BMW in Formula One

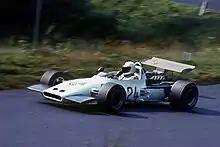
Gerhard Mitter was killed as a result of crashing his BMW 269 Formula Two car during practice for the 1969 German Grand Prix.

The early years of the post-war World Drivers' Championship saw private BMW racing cars, based on the pre-war BMW 328 chassis, entered in the 1952 and 1953 German Grands Prix. BMW-derived cars were also entered by the Alex von Falkenhausen Motorenbau (AFM) and Veritas companies in occasional races from to . The entries occurred during this period because the championship was effectively run to Formula Two regulations, allowing the BMW cars to take part. Amongst the modified 328s was one driven by an engine in the rear of the car (known as the "Heck", the German automotive term for "back" or "rear"), a design feature which became standard in Formula One in the early 1960s after later success by the Cooper team.